Lockheed Vega

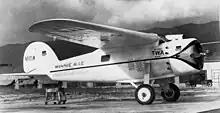
Wiley Post's "Winnie Mae", in which he circled the globe, and proved the existence of the Jet Stream.

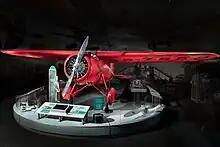
Vega 5B at the Smithsonian Institution National Air and Space Museum

The first Vega 1, named the "Golden Eagle", flew from Lockheed's Los Angeles plant on July 4, 1927. It could cruise at a then-fast , and had a top speed of . A number of private owners placed orders for the design, and by the end of 1928, 68 had been produced. In the 1929 National Air Races in Cleveland, Ohio, Vegas won every speed award.